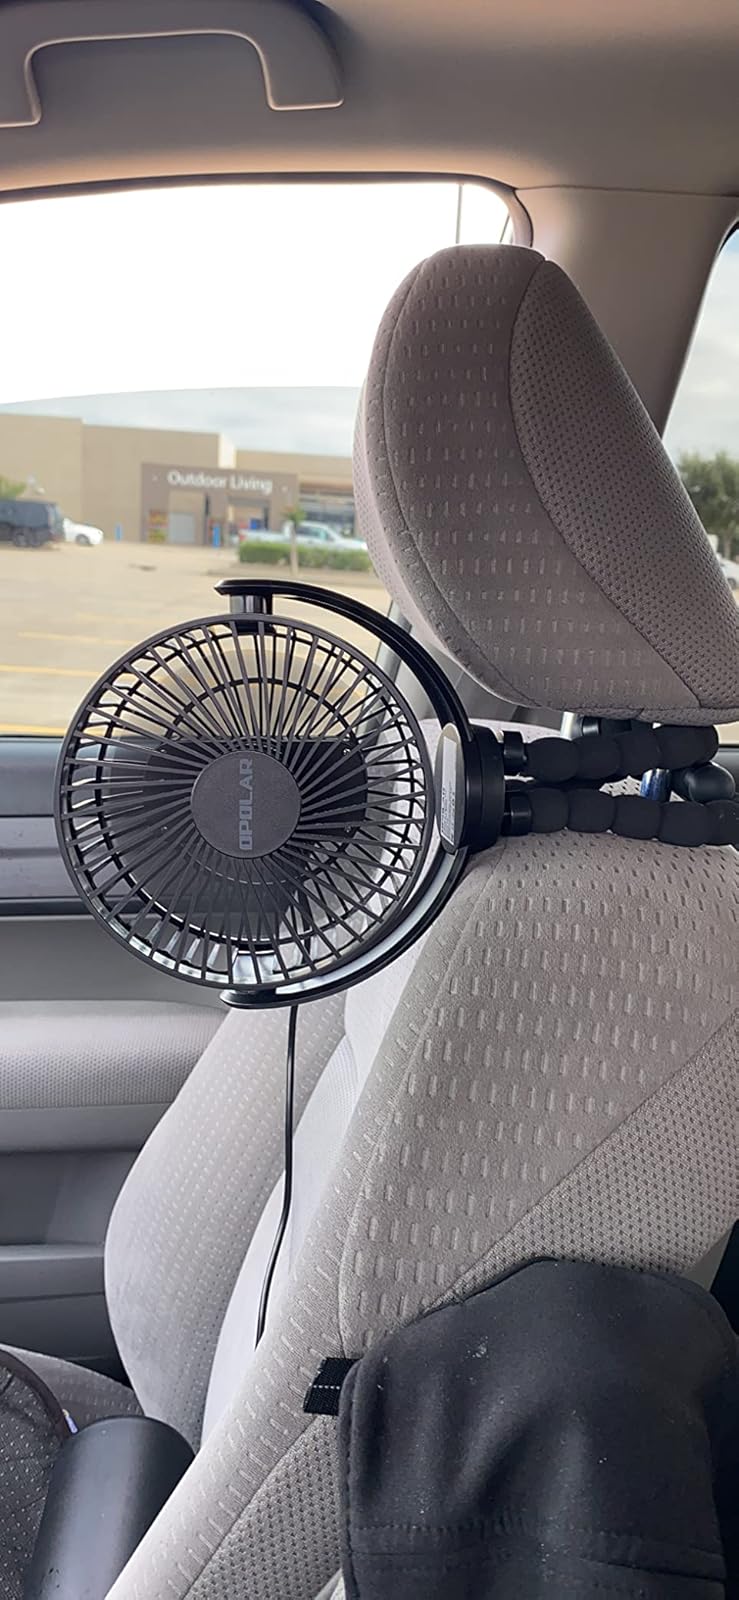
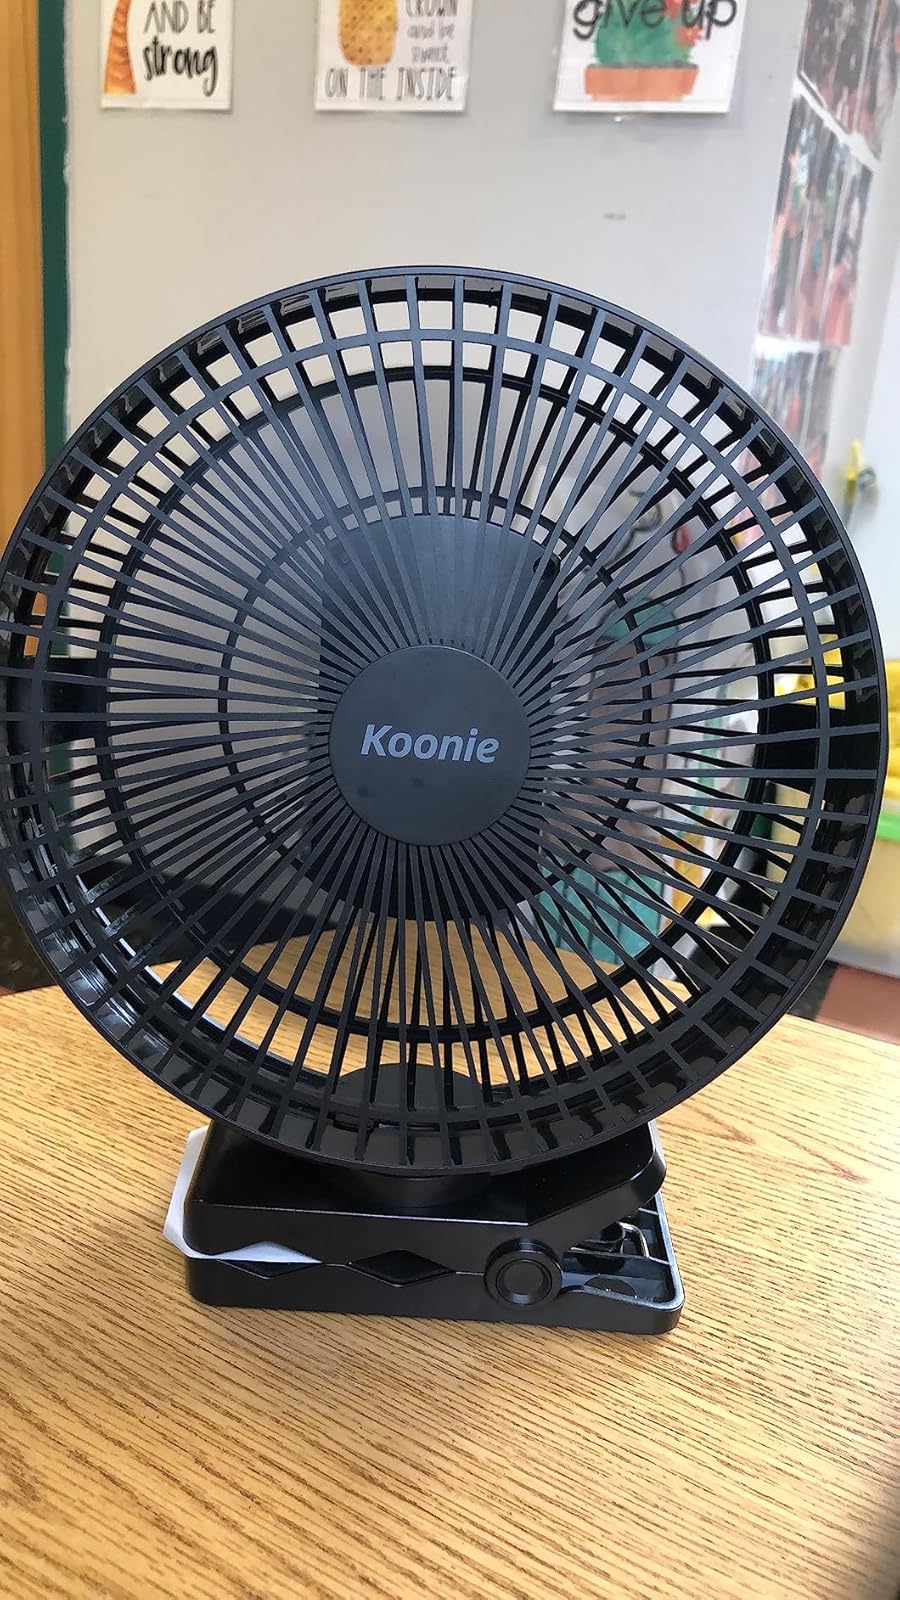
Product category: fan
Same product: no